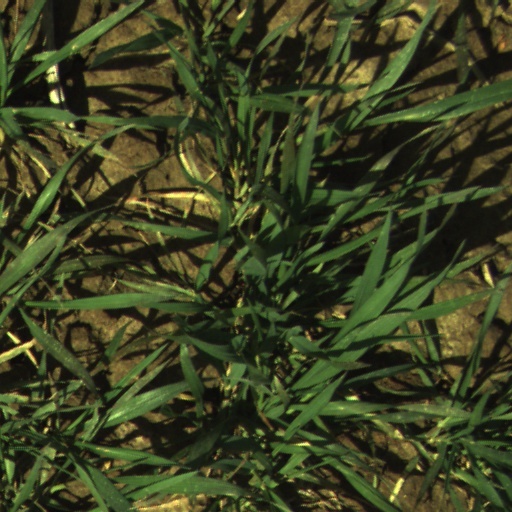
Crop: wheat